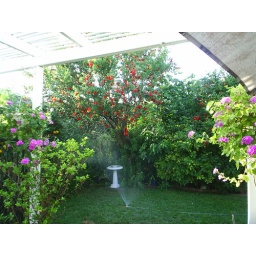
all the red in the trees are pomagraments